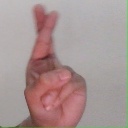
अक्षर: र